2021 CAF Women's Champions League

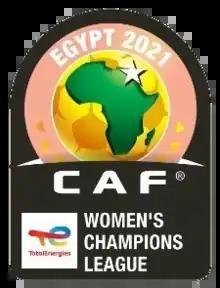
The logo of the final tournament

The 2021 CAF Women's Champions League, known as the 2021 TotalEnergies CAF Women's Champions League for sponsorship purposes, was the inaugural edition of the annual African women's association football club tournament organized by CAF. It was held in Cairo, Egypt from 5 to 19 November 2021.